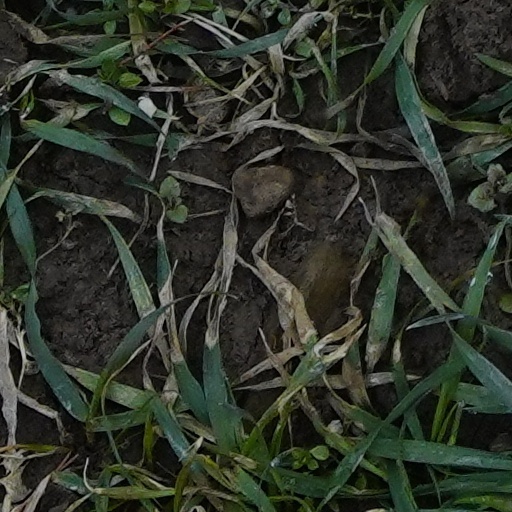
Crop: wheat